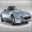
Label: automobile